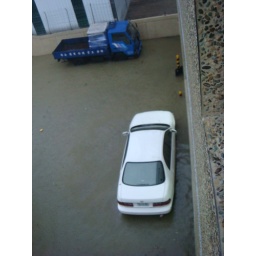
oh no~~~ my car in the water > <